Zheng Guanying

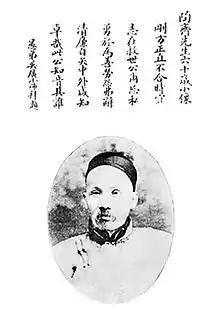
Zheng Guanying

Zheng Guanying or Cheng Kuan-ying (1842–1922 or '23) was a Chinese reformist active in the late Qing dynasty. He was a proponent of fighting economic dominance by Western countries of China through economic nationalism, of parliamentary representative democracy, and of women's rights.